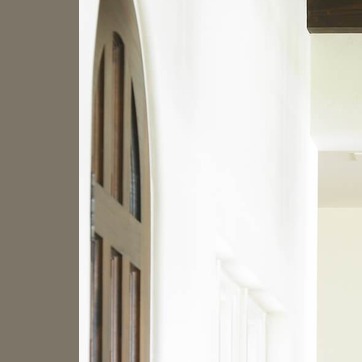
Material: painted